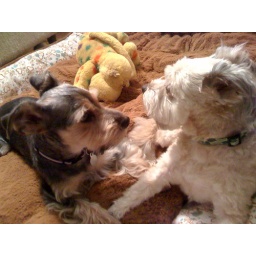
Maui and Kitty in the new dog bed